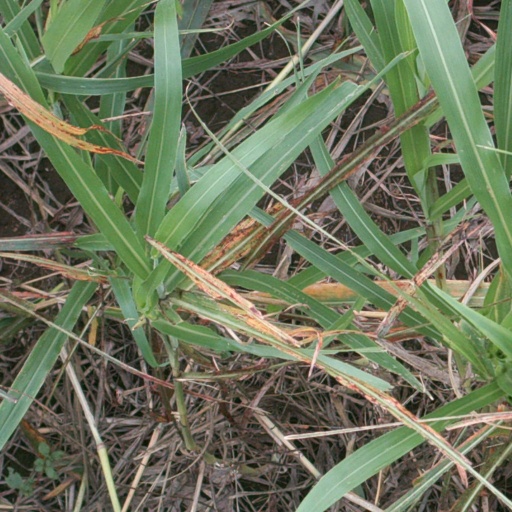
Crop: sorghum